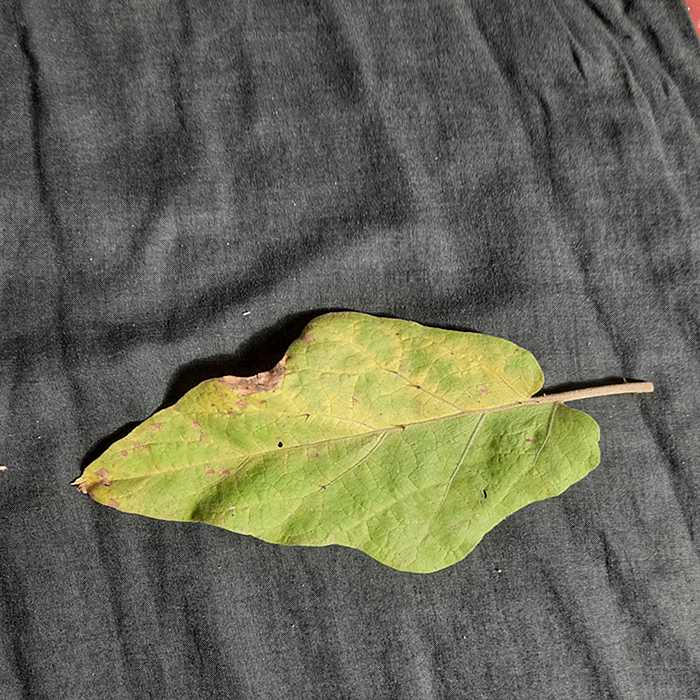
Plant: Eggplant
Label: Eggplant verticillium wilt